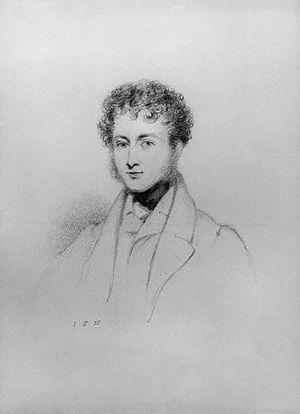
Le colonel Charles Stoddart est un officier et un diplomate britannique. Il se rendit célèbre par son rôle en Asie centrale, dans ce qu'il est convenu d’appeler le Grand Jeu.